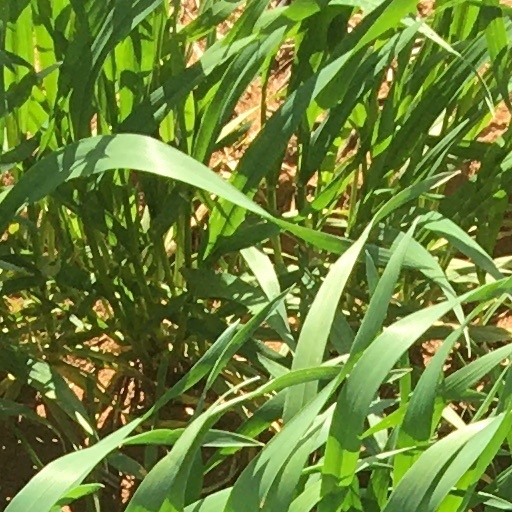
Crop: wheat